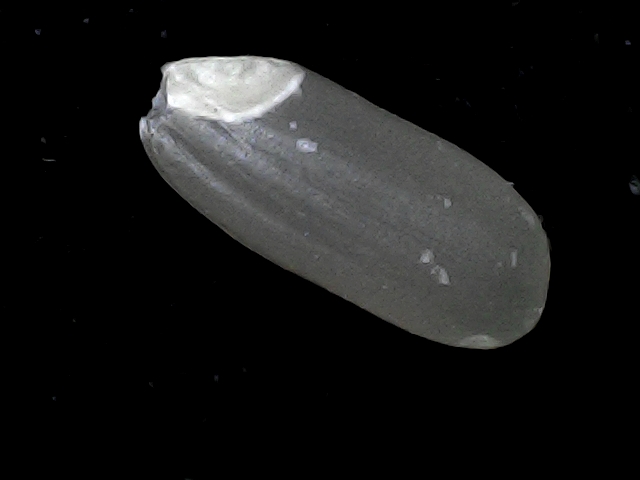
Rice variety: BD95